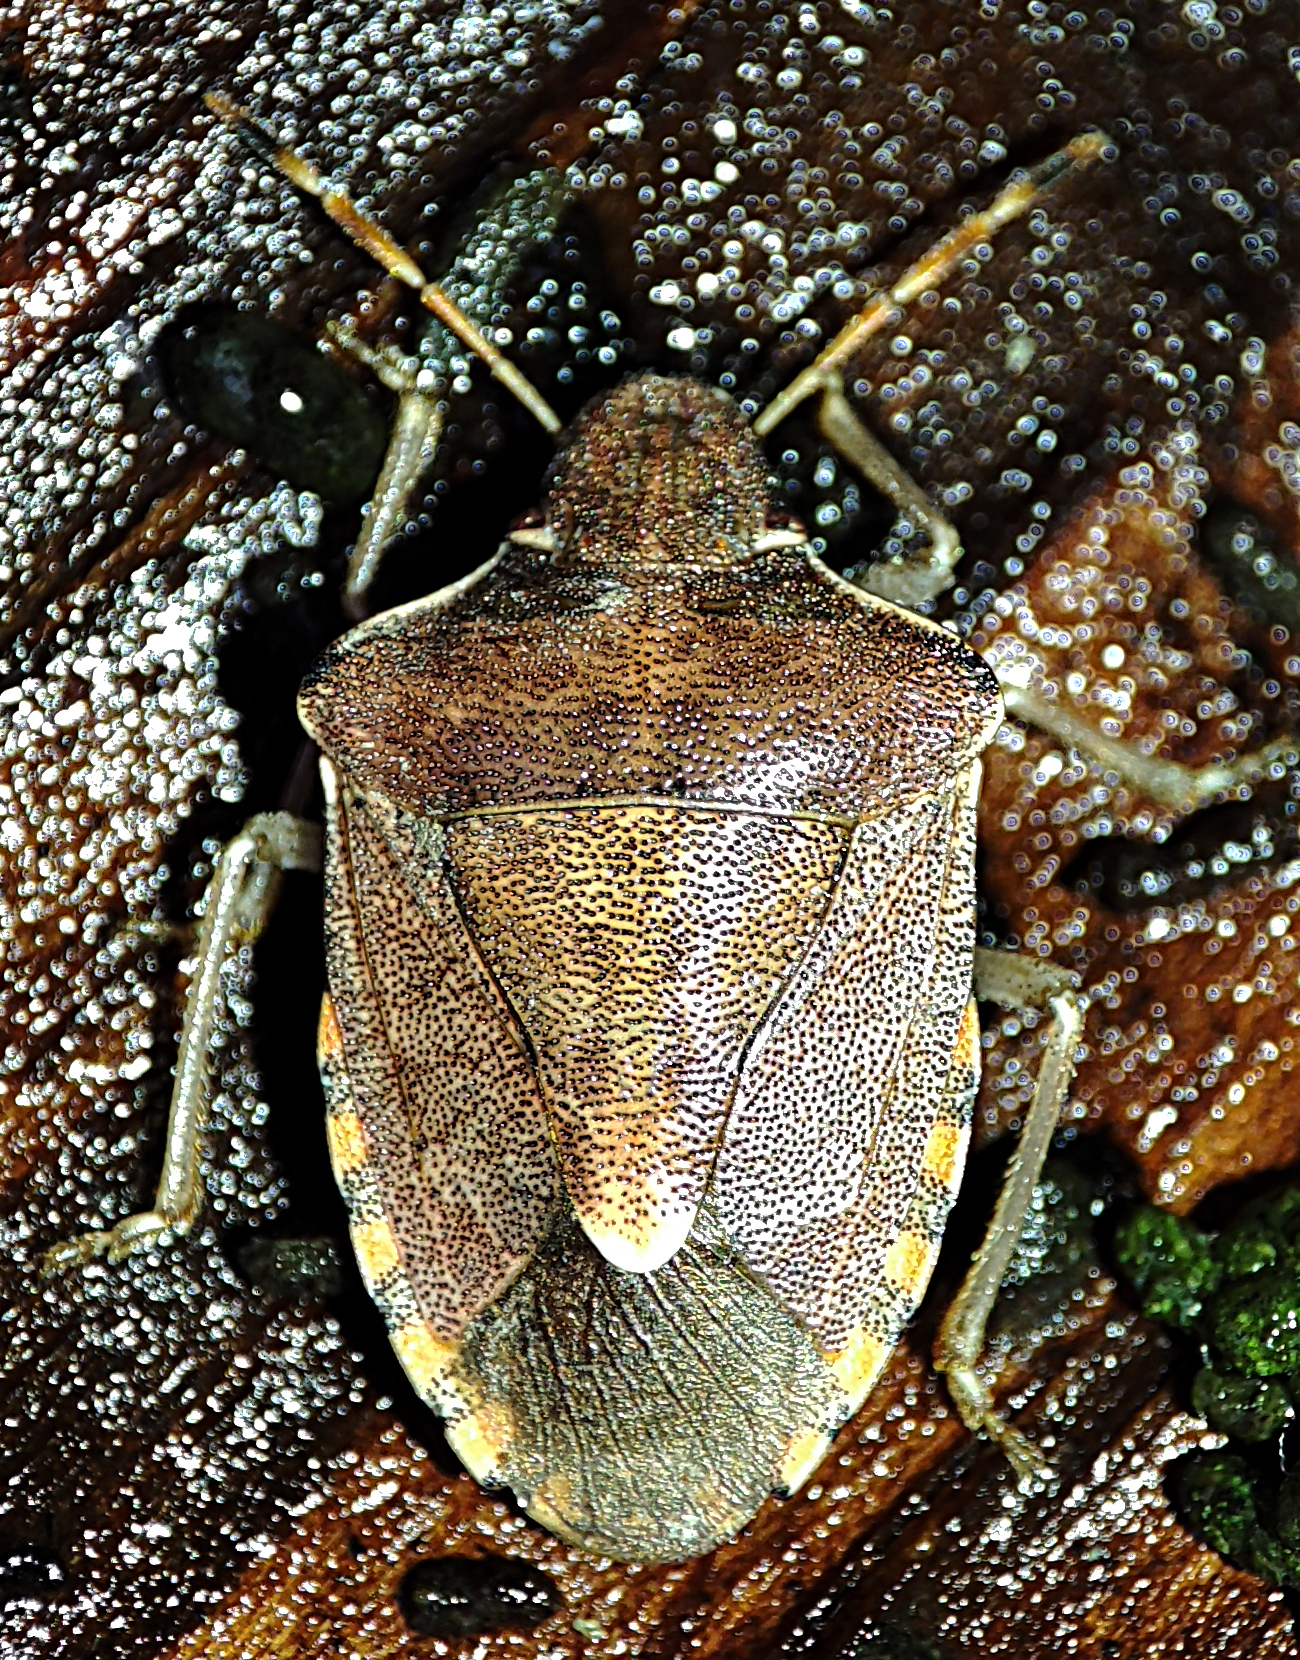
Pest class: stink_bug